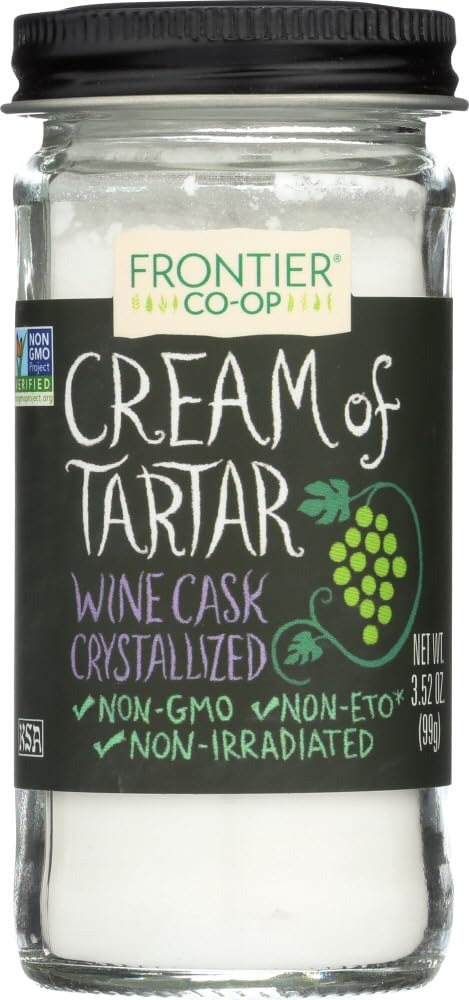
Item Name: Frontier Co-op Cream Of Tartar (3.52 oz) - 2 pack
Value: 2.0
Unit: Count

Price: 6.99